2012–13 Oregon State Beavers men's basketball team

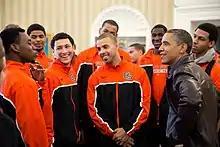
Barack Obama with the 2012–13 Oregon State University basketball team

!colspan=9| Pac-12 tournament